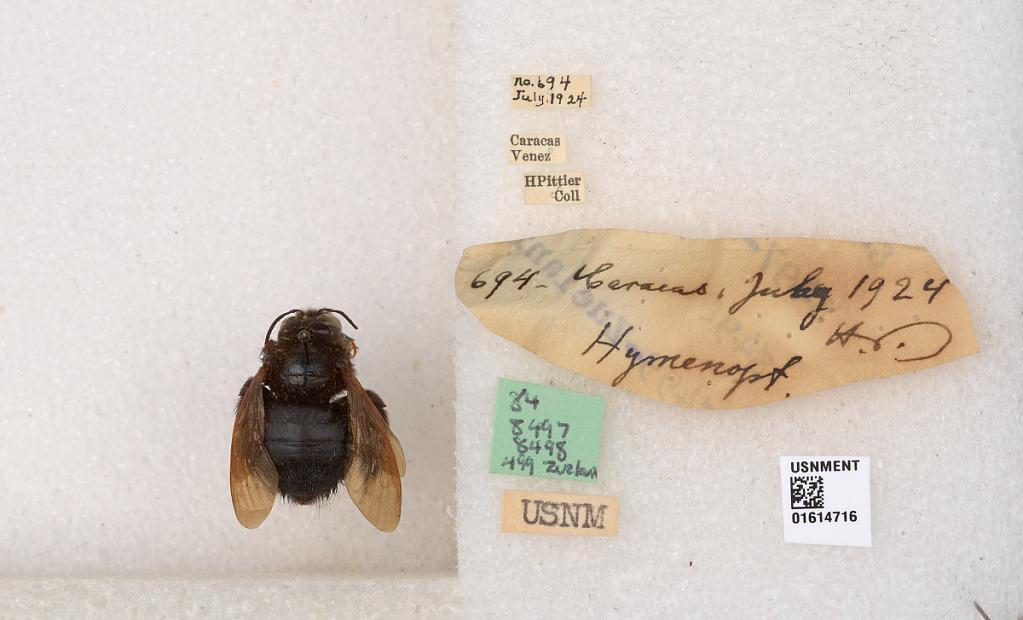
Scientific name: Xylocopa
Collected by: H. Pittier
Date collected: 1924-7-19
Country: Venezuela
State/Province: Federal
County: Libertador
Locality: Caracas